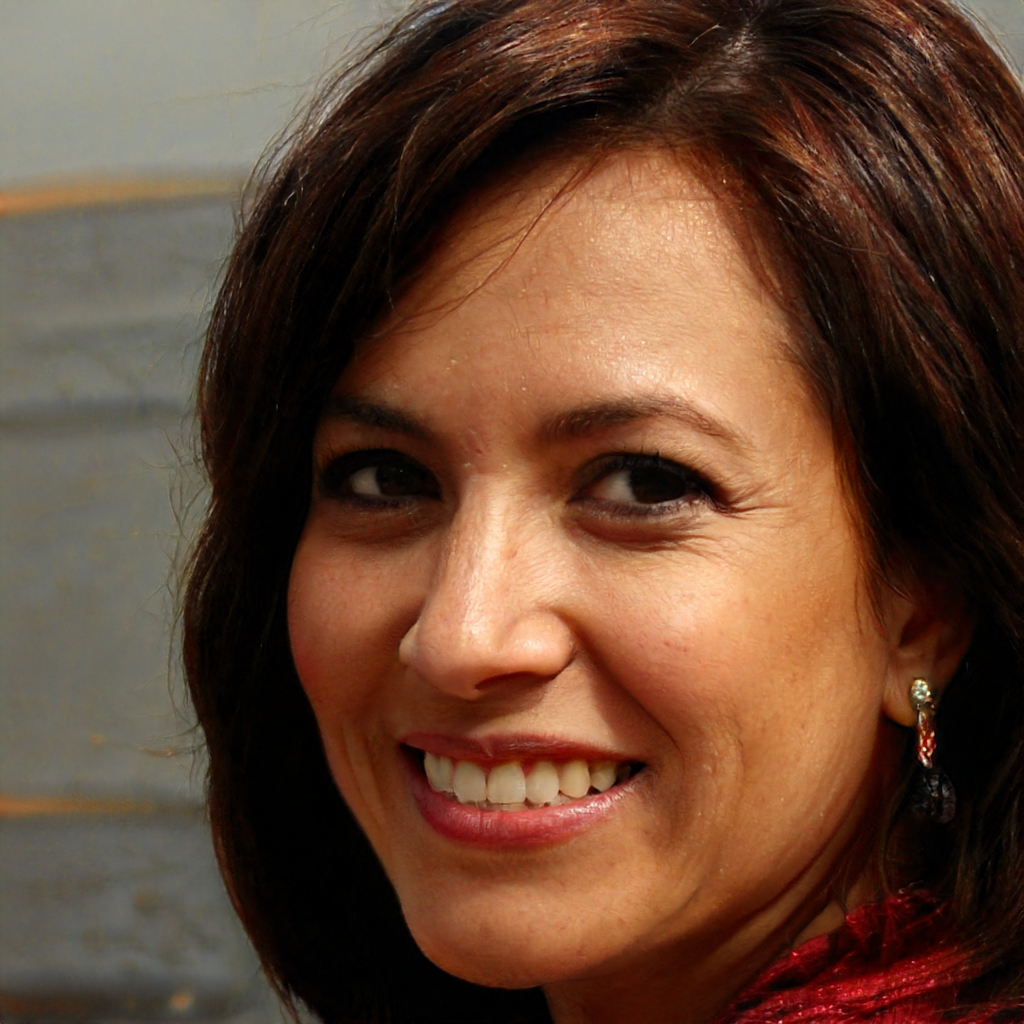
Portrait style: Real Portrait